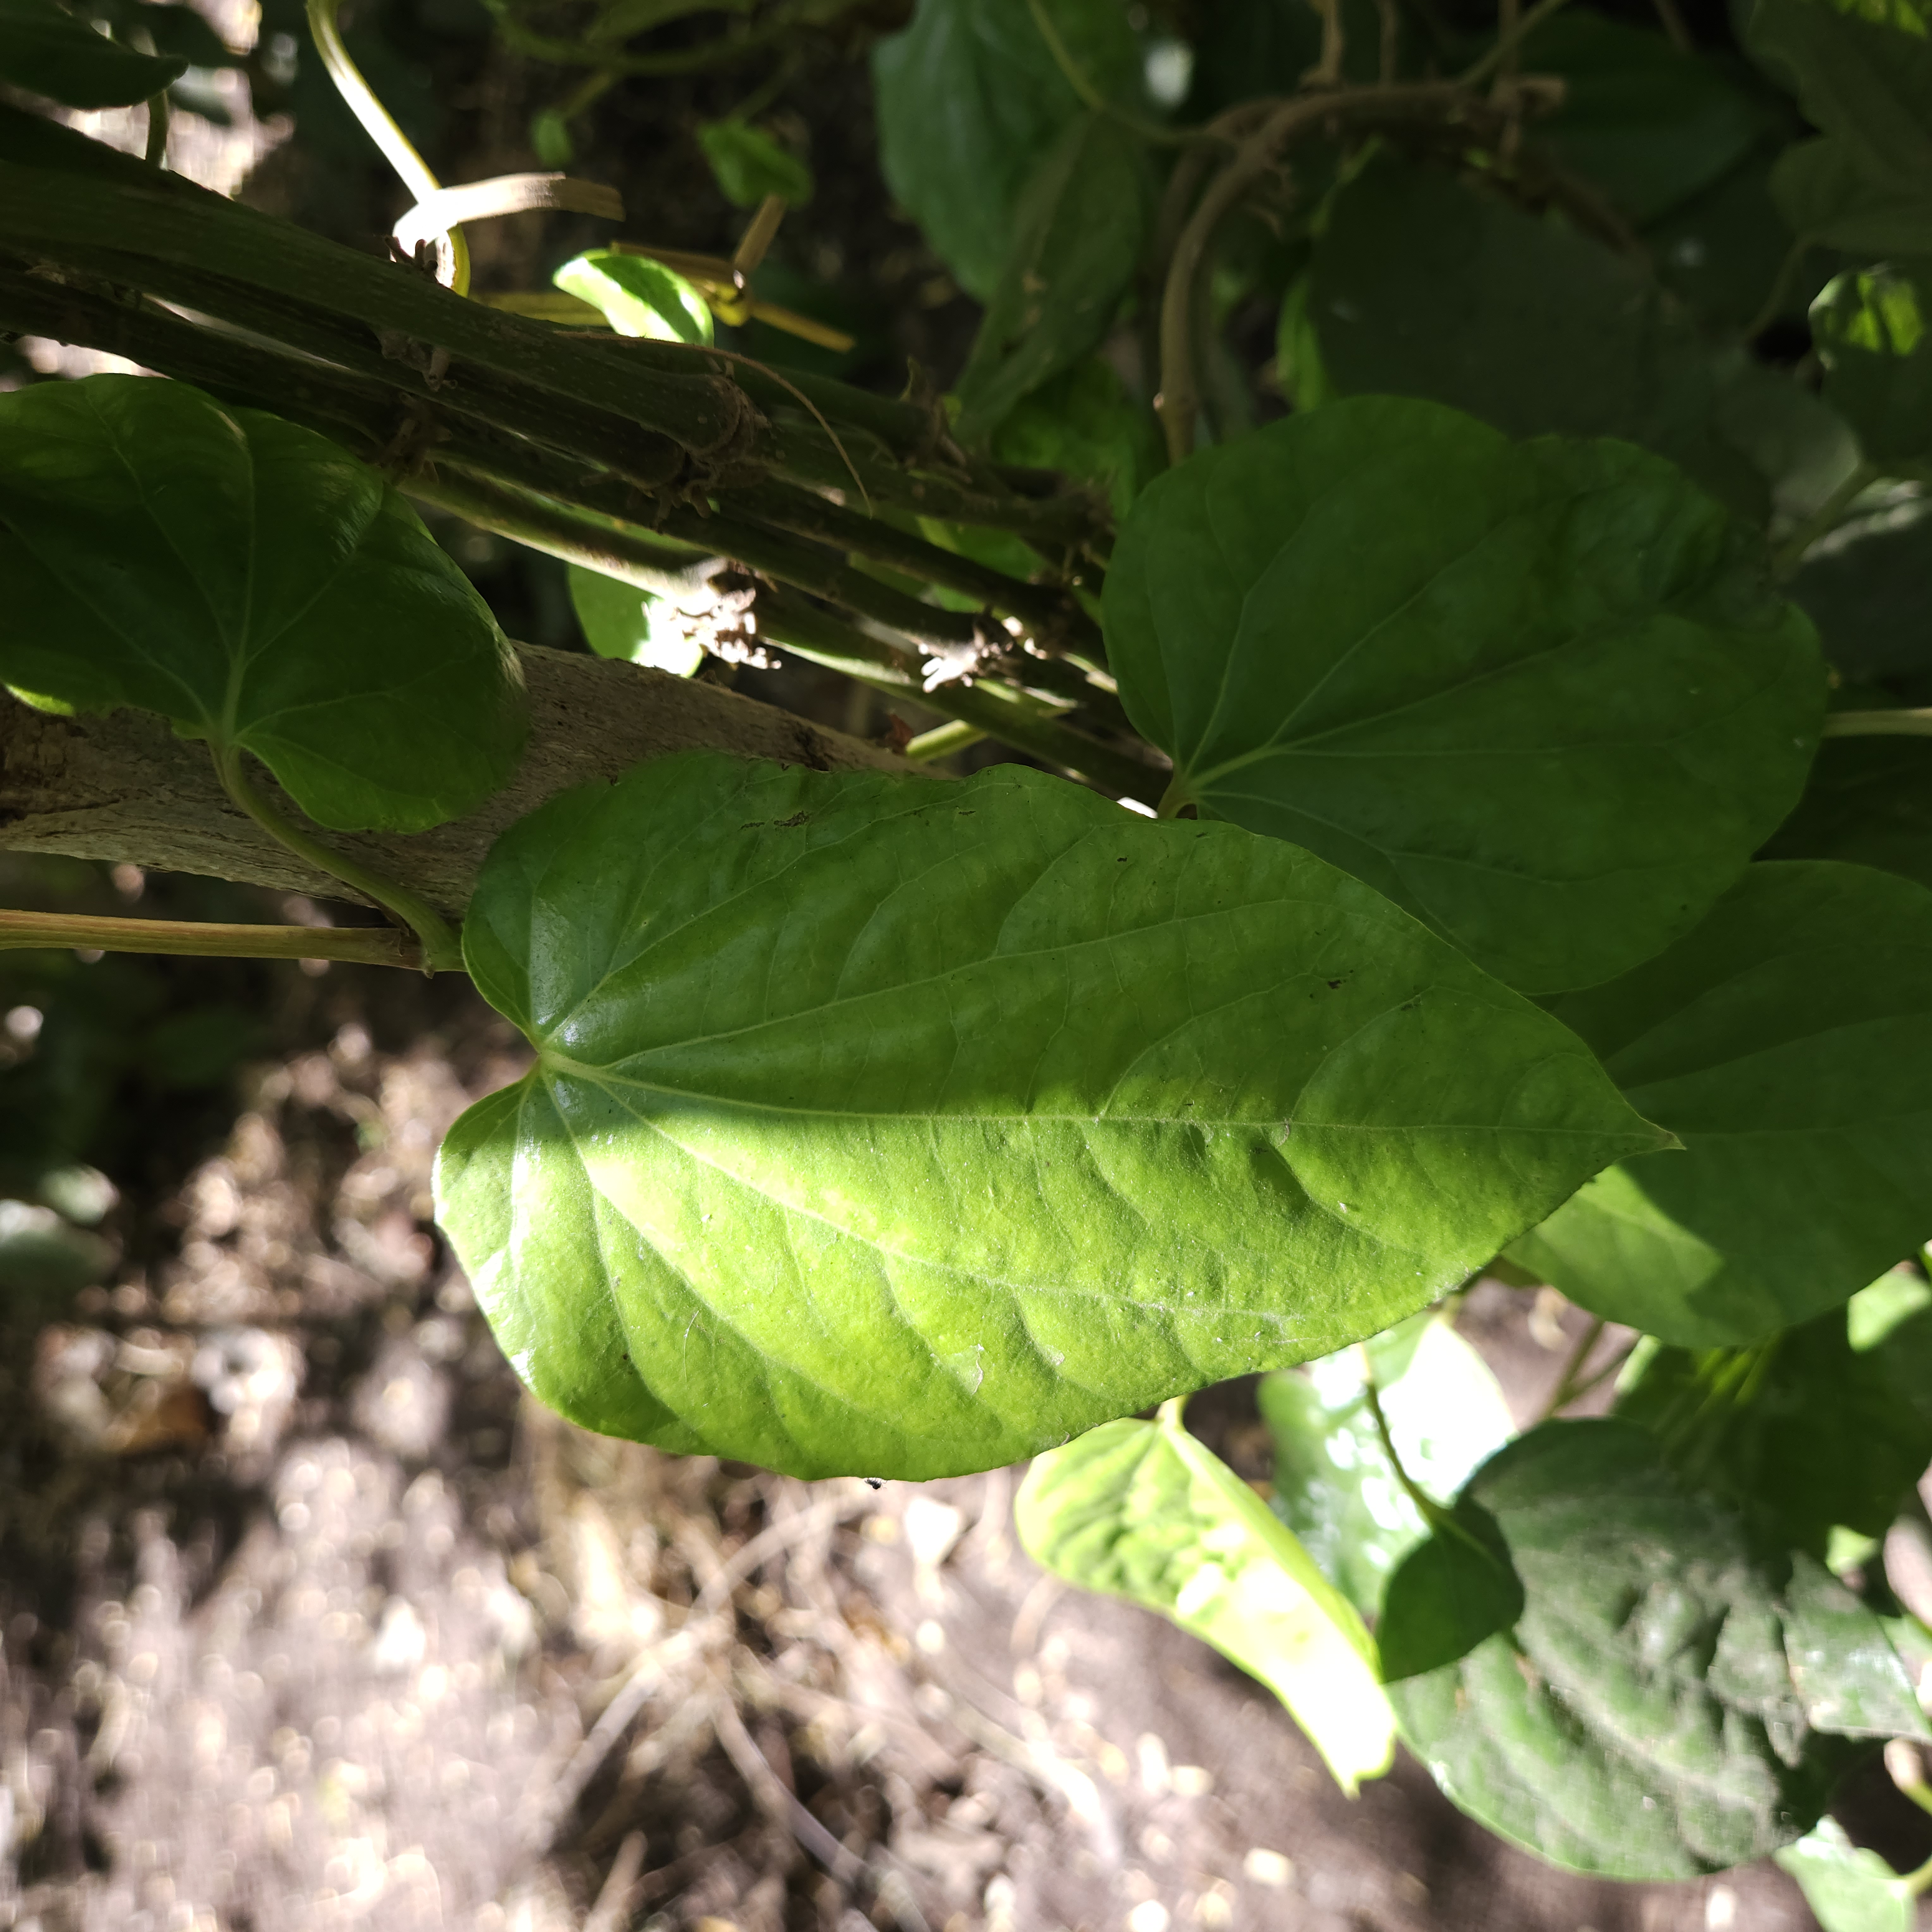
Label: Healthy